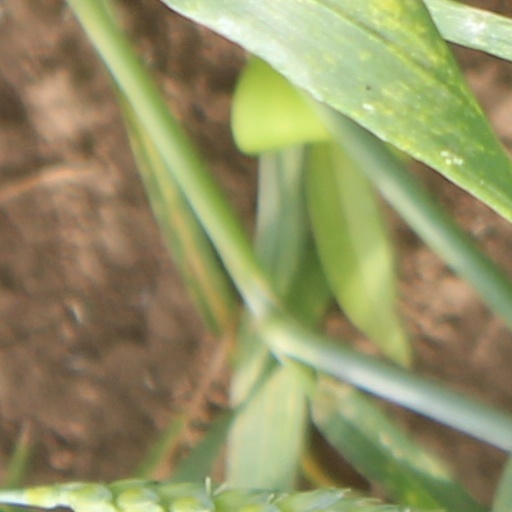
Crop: wheat